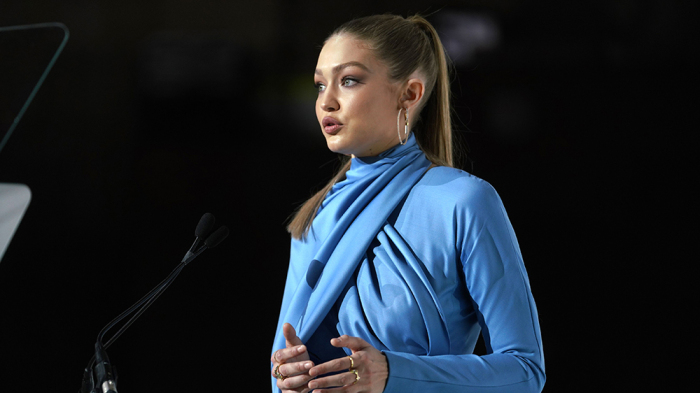
Gender: women